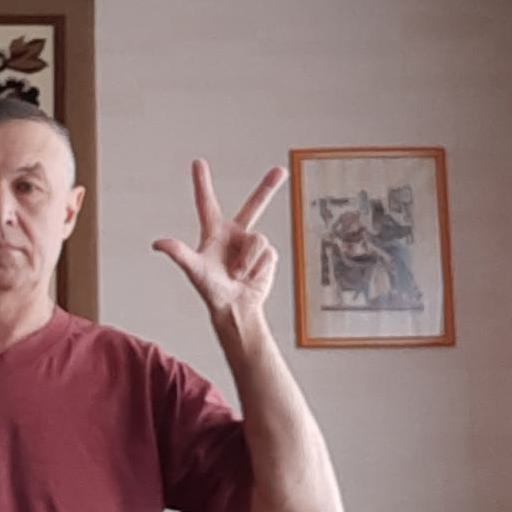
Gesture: three2